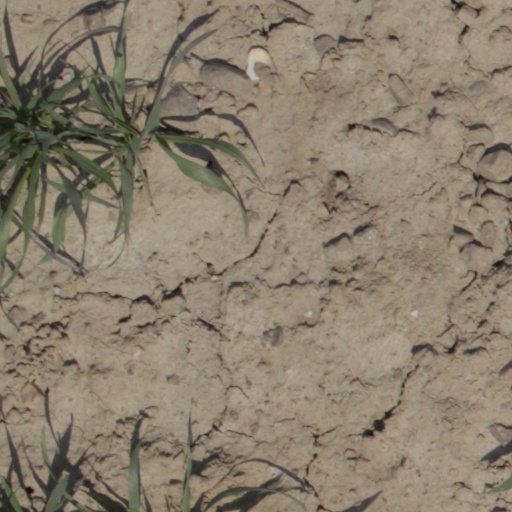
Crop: wheat